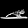
Label: Sandal